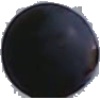
Label: blue_grape